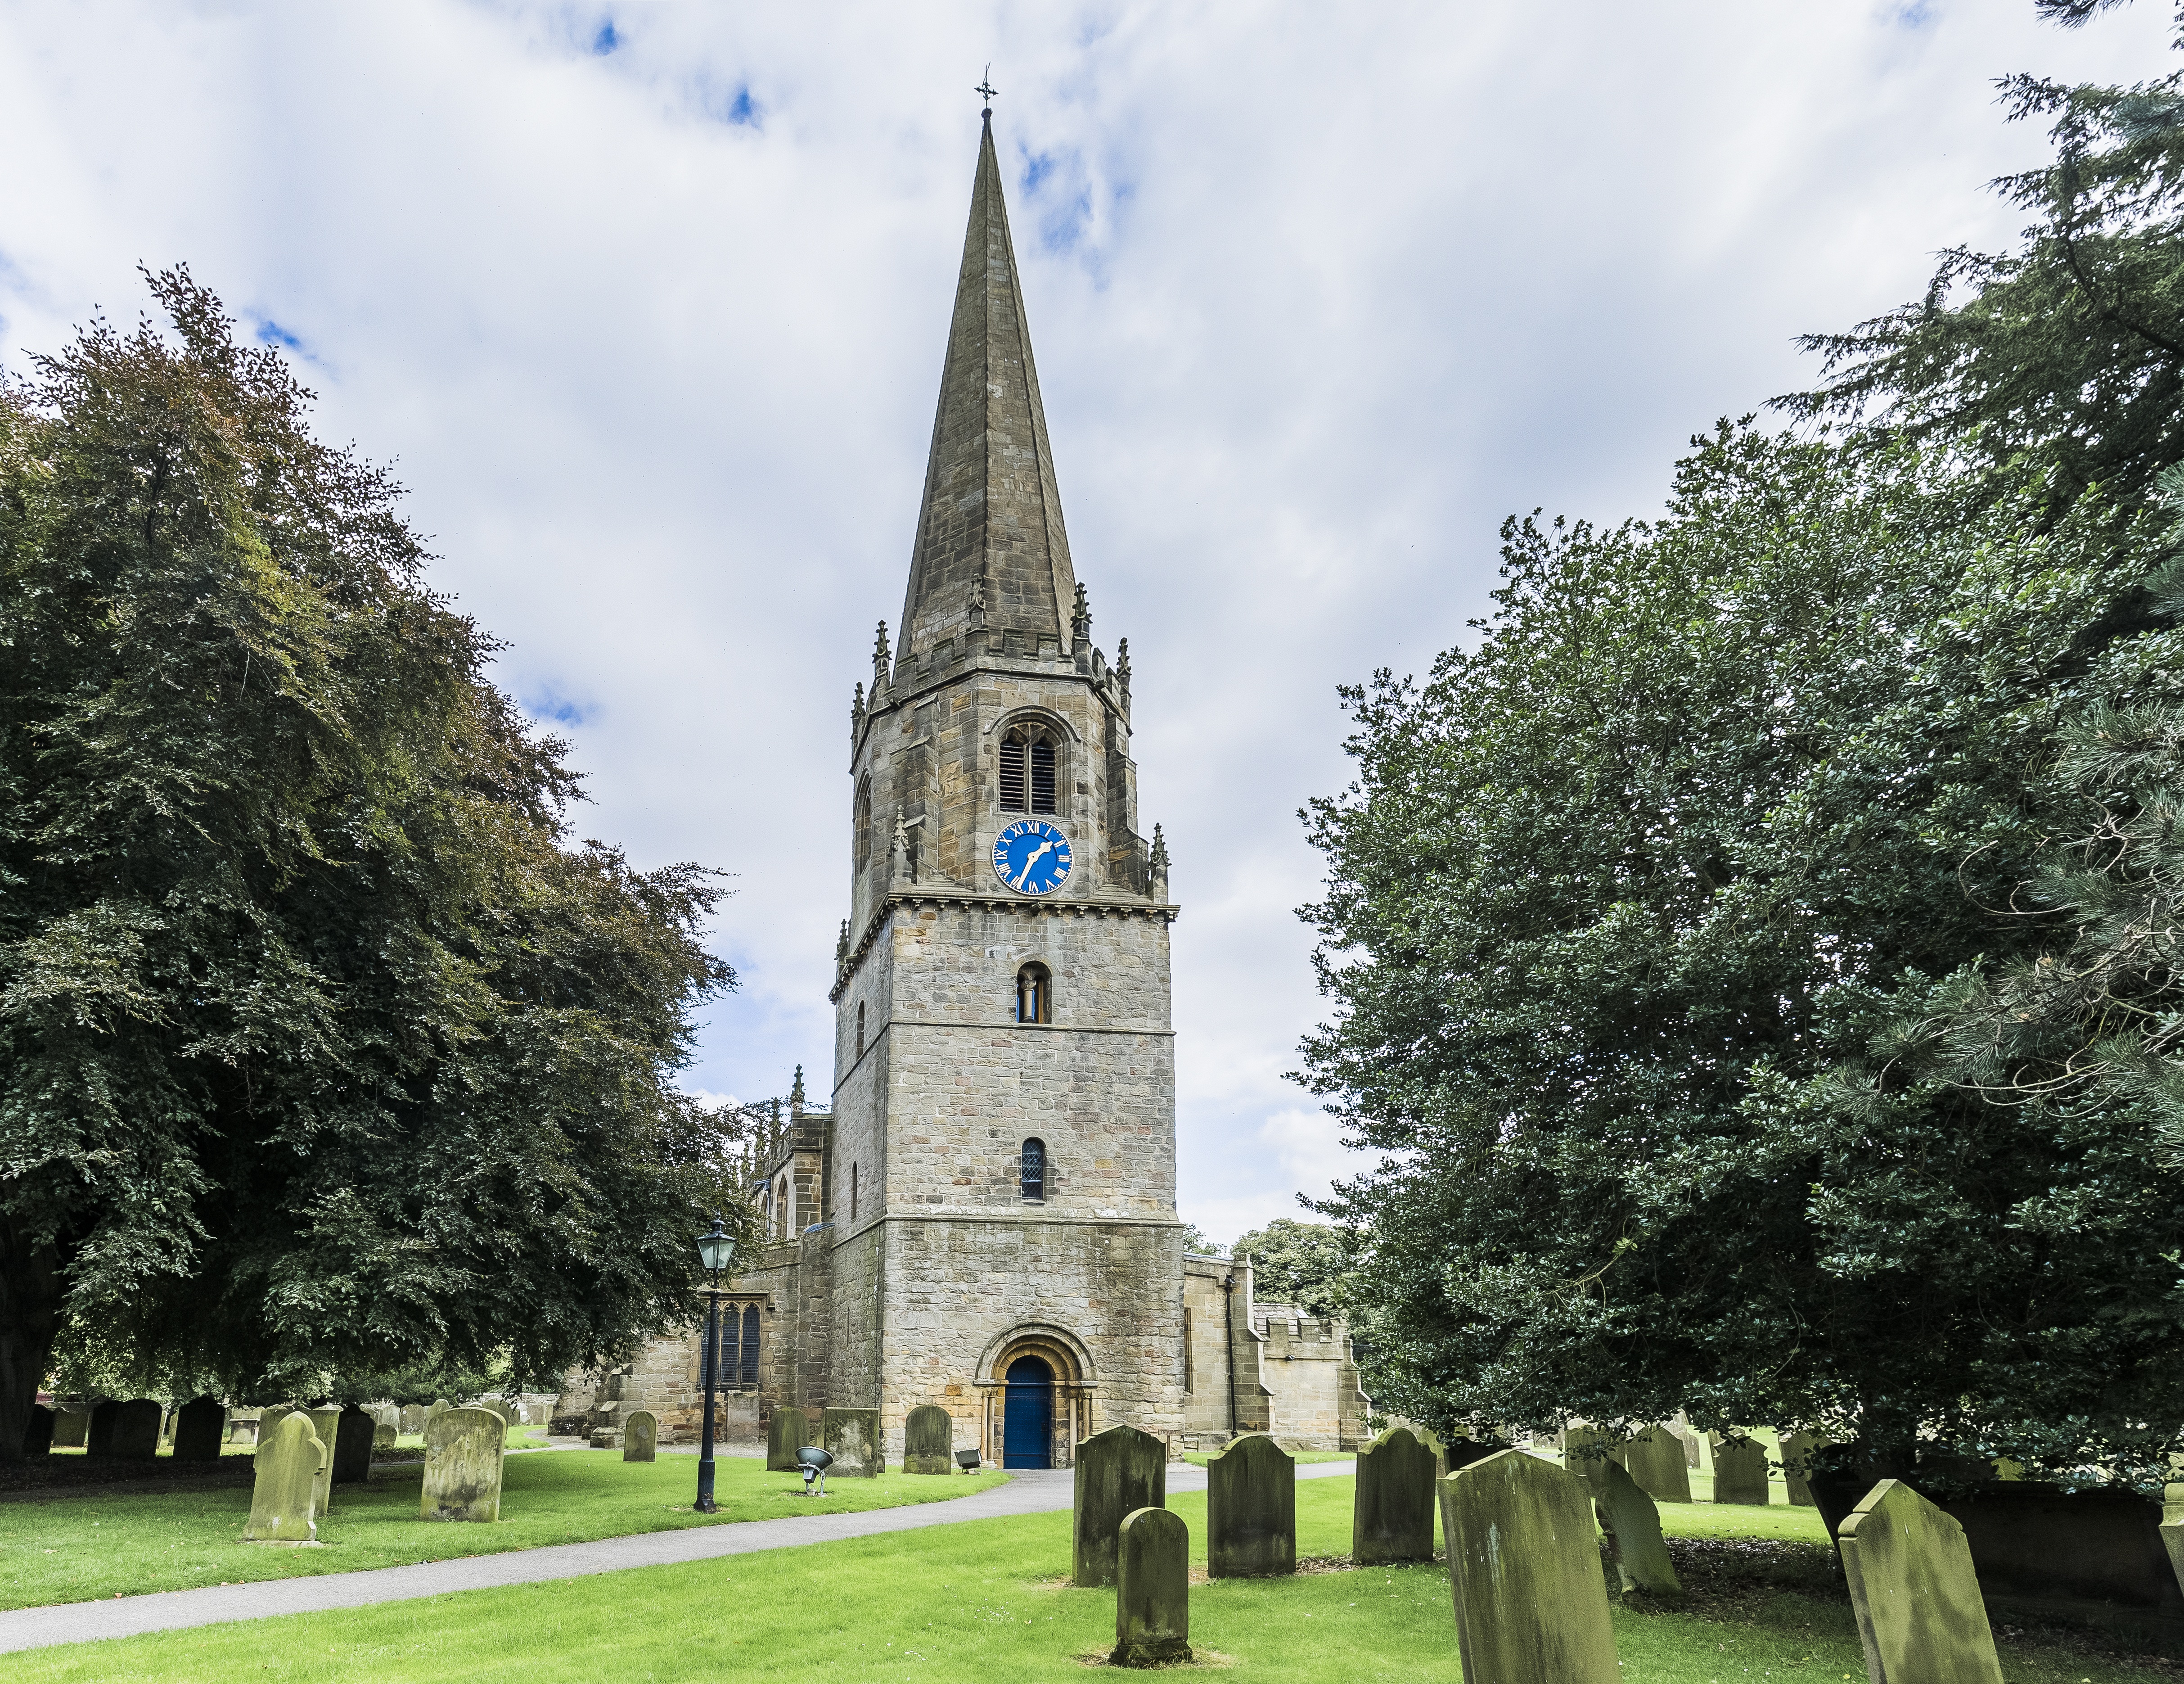
architecture, building, chateau, church, cathedral, chapel, place of worship, monastery, estate, churchyard, church with spire, masham town